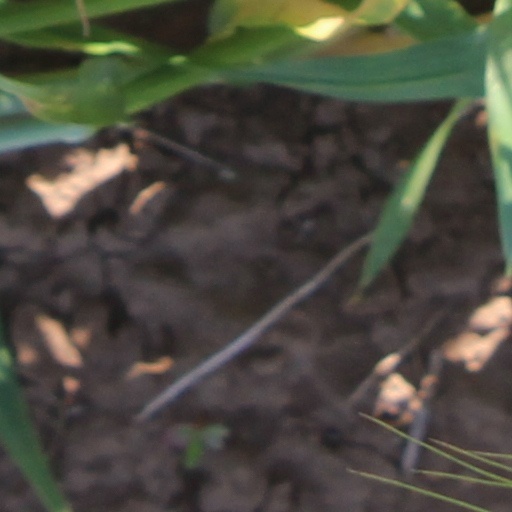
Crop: wheat